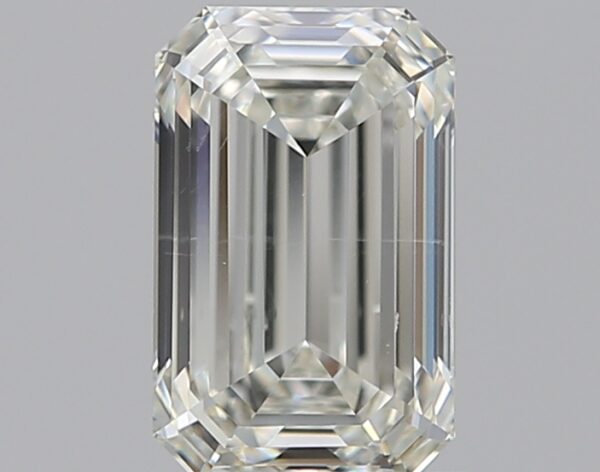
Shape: emerald
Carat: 0.77
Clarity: SI1
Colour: J
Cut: EX
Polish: EX
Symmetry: VG
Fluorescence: N
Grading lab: GIA
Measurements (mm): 6.54 x 4.12 x 2.79